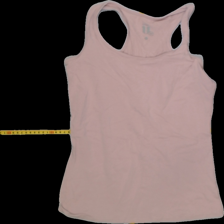
View: front
Type: Top
Category: Ladies
Brand: Not Applicable
Colors: Pink
Material: 100%cotton
Size: S
Trend: No trend
Stains: No
Price range: <50
Recommended usage: Export